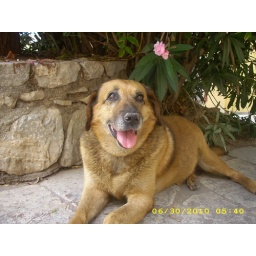
cute dog owned by neighborhood